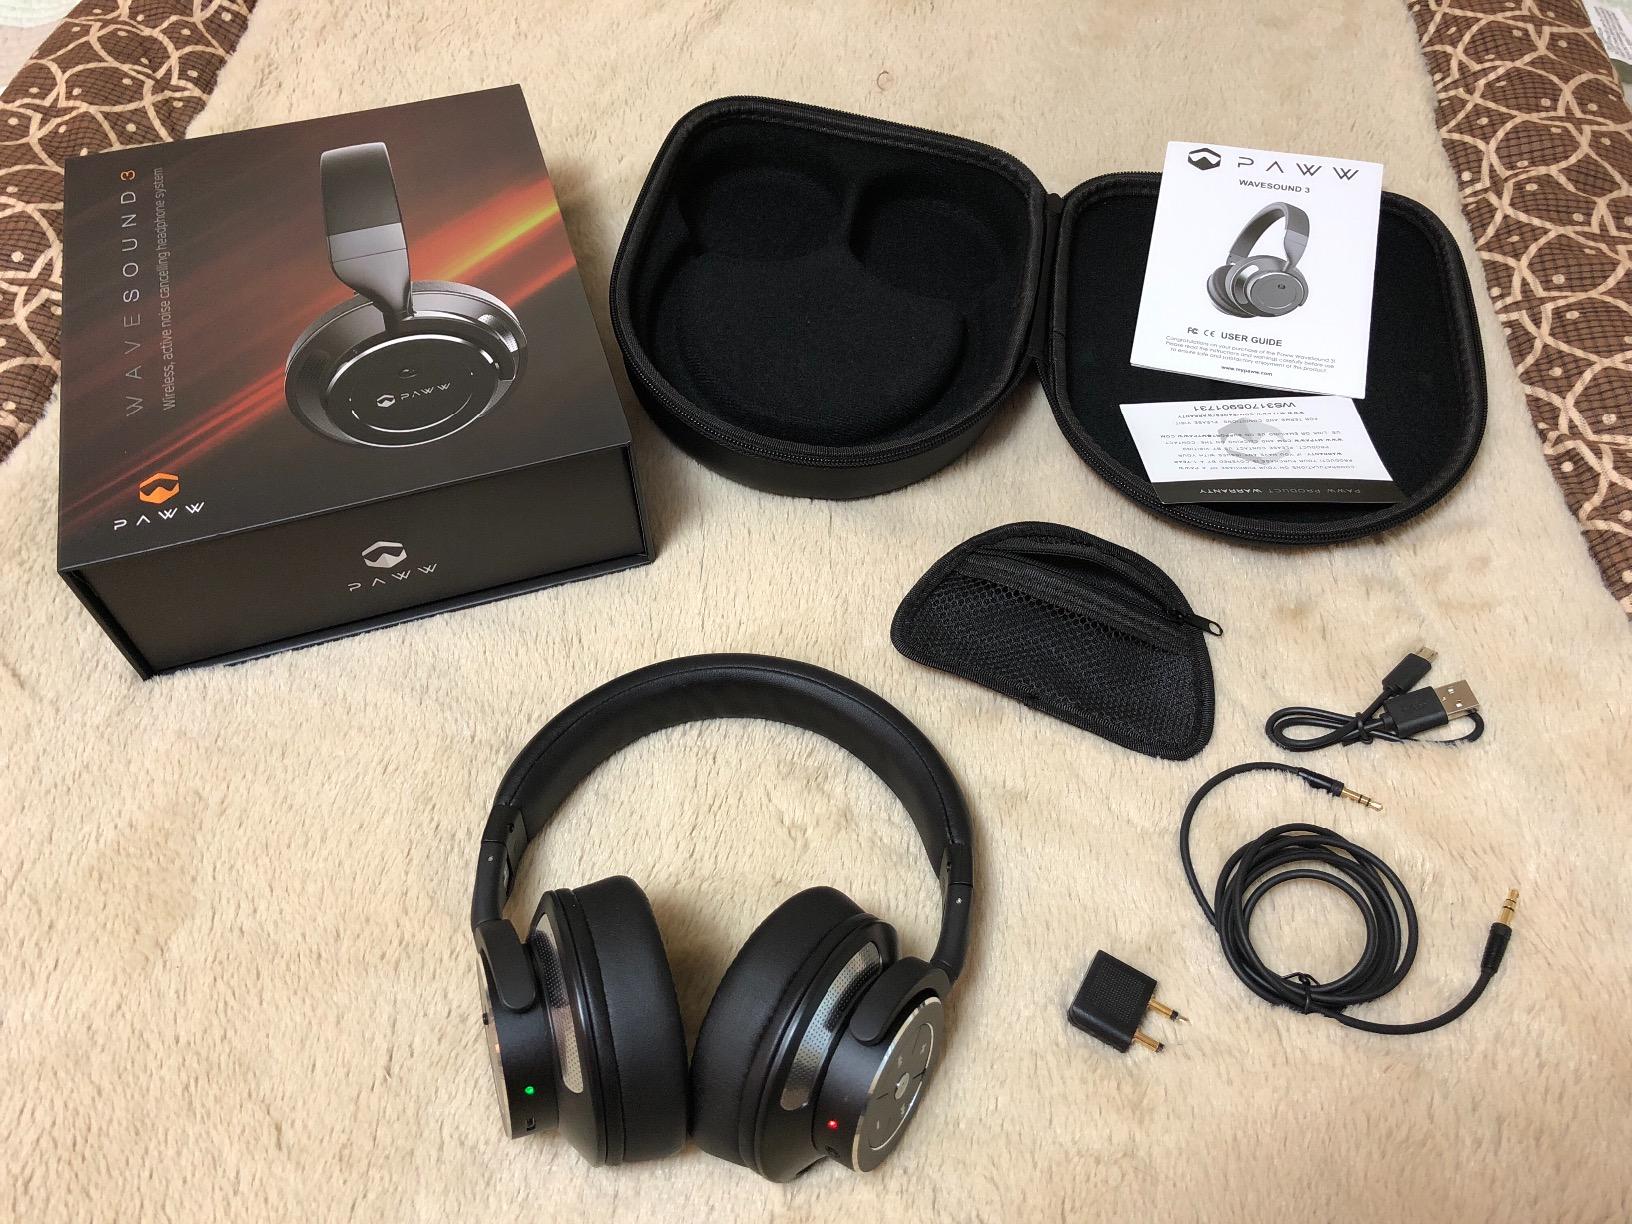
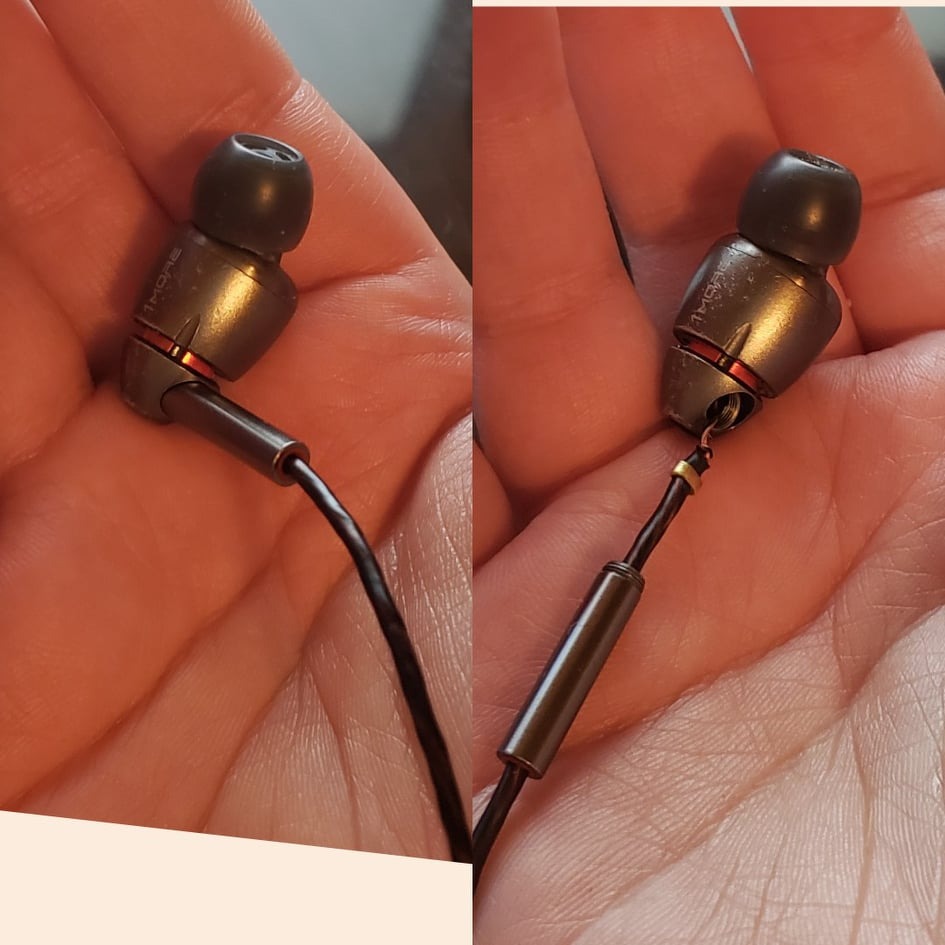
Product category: headphones
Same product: no